Günter Lamprecht

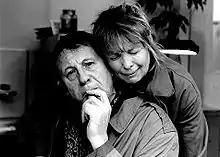
Lamprecht in the television film "" (1990), with Hilde Ziegler

Lamprecht began appearing on television in the 1960s. He was cast in the series "Kara Ben Nemsi Effendi", which ran from 1973 to 1975. His first film role was in Ottokar Runze's ' (1975). In 1976, Lamprecht won the Ernst Lubitsch Award for his performance in ', and in 1978 won the Goldene Kamera award for Best German Actor for "Rückfälle". He played the leading role in the 1979 TV movie "Frontiers of Darkness" ("Schattengrenze").